Royal Yeomanry

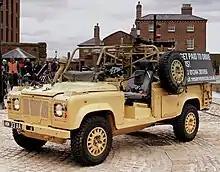
A static British Army WMIK on display.

The regiment's main equipment is the Supacat Jackal, a light armoured vehicle equipped with the General Purpose Machine Gun (GPMG) and the Browning M2 .50 Heavy Machine Gun (HMG).